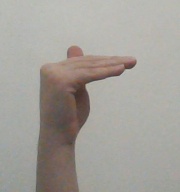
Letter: khaa